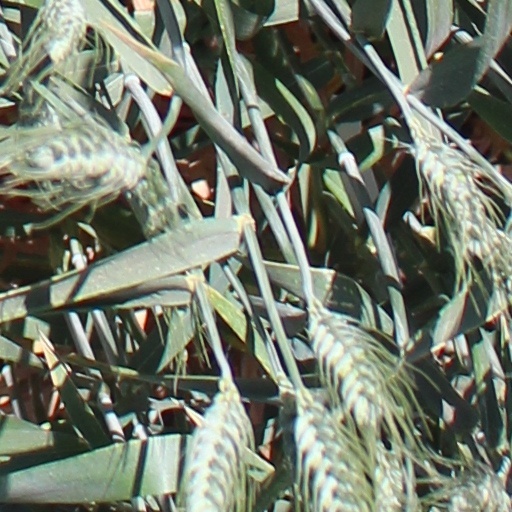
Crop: wheat